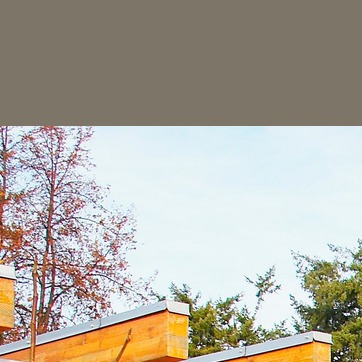
Material: sky